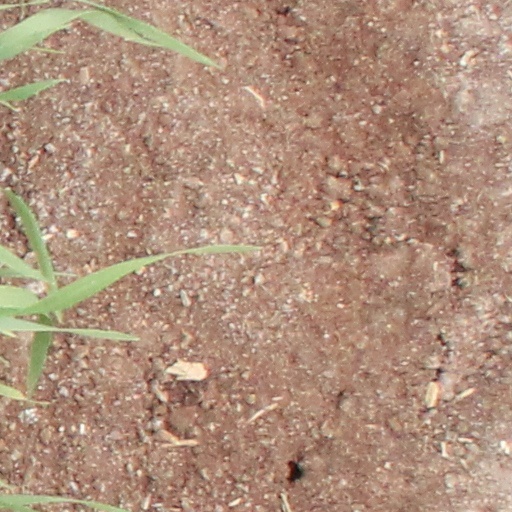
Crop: wheat